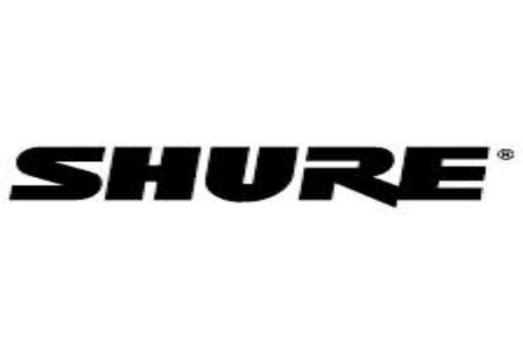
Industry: Clothes